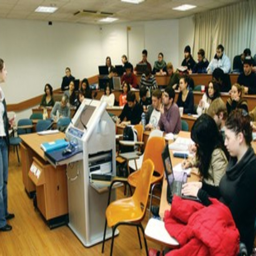
students at lecture at an university